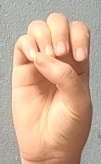
ASL sign: E